Environmental conditions of South Korea

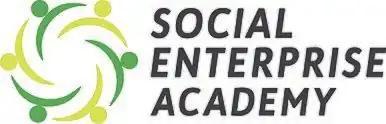

A sky squirrel. A sky squirrel, Korea's representative flying squirrel, can glide using its limbs and tail. If they jump from a dizzyingly tall tree, they can fly more than 100 meters. It's very difficult to actually see this flying squirrel. This is because the habitat of flying squirrels is also being destroyed by climate disasters. Sky squirrels usually eat the fruit and seeds of broad-leaved and coniferous trees, especially the long, slender flower stalks of alder and birch trees. These fruits are in mixed forests with various kinds of trees with a circumference of at least 30 cm, and the area where these mixed forests exist is the Agosan area, which is more than 1,200 m above sea level. Temperatures in the Ago region are rising steeply, causing coniferous trees to die from drought. The sky squirrel, which is losing food, was designated as a second-class endangered wildlife class in 2012.